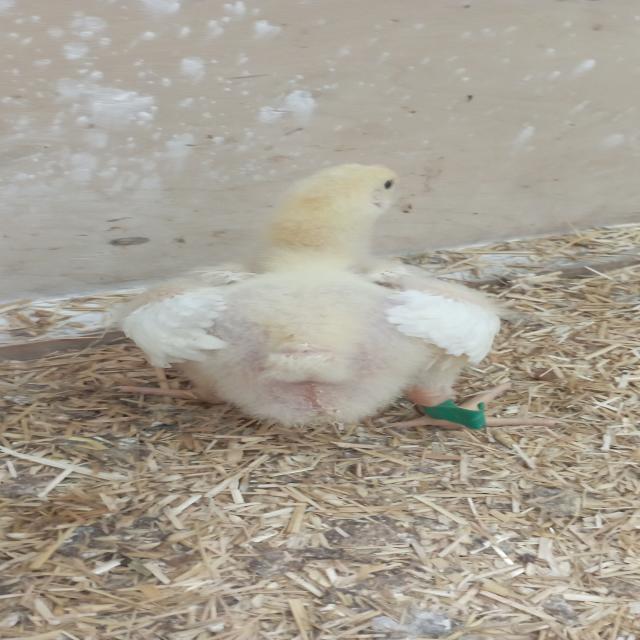
Weight: 649 g